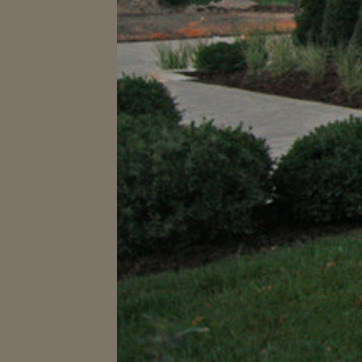
Material: foliage